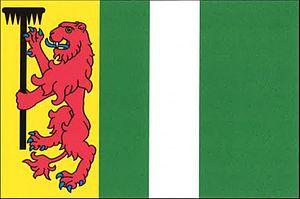
Šemnice est une commune du district et de la région de Karlovy Vary, en République tchèque. Sa population s'élevait à 673 habitants en 2018.